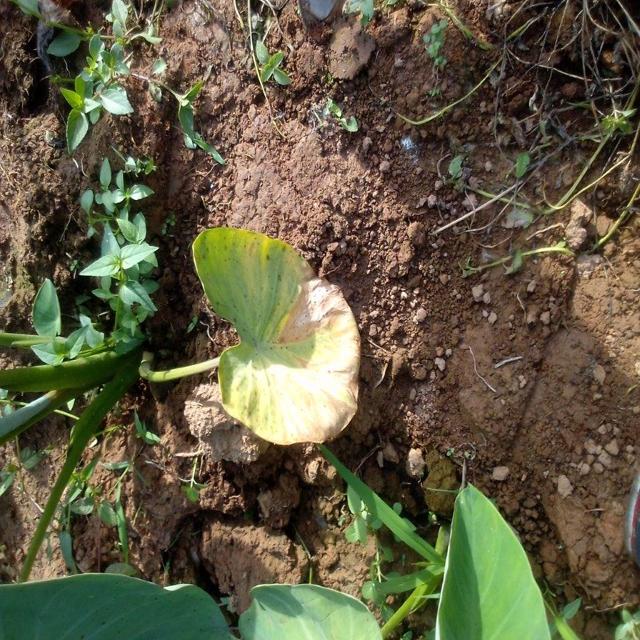
Label: Late_Blight